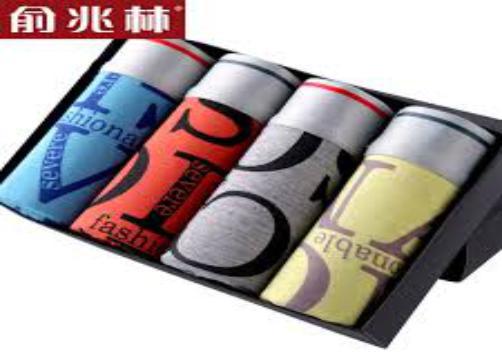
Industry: Clothes